Cahokia polity

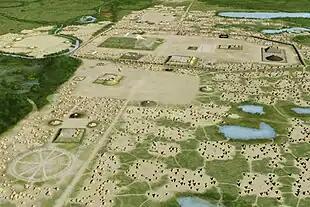
Artist's recreation of central Cahokia. Cahokia's east-west baseline transects the Woodhenge, Monks Mound, and several other large mounds.

The Cahokia polity was a political entity that existed with Cahokia as its center and exercising control over outlying areas. Unlike other Mississippian chiefdoms, the Cahokia polity had an unusual early emergence, high population, and noted greater regional influence. The majority opinion that a Cahokia chiefdom or a proto-state existed is because certain indicators of a state are not apparent in Cahokia's ruins. Despite Cahokia's large size, certain determining technological and political advances indicating a typical state have not been found in studies of Cahokia.